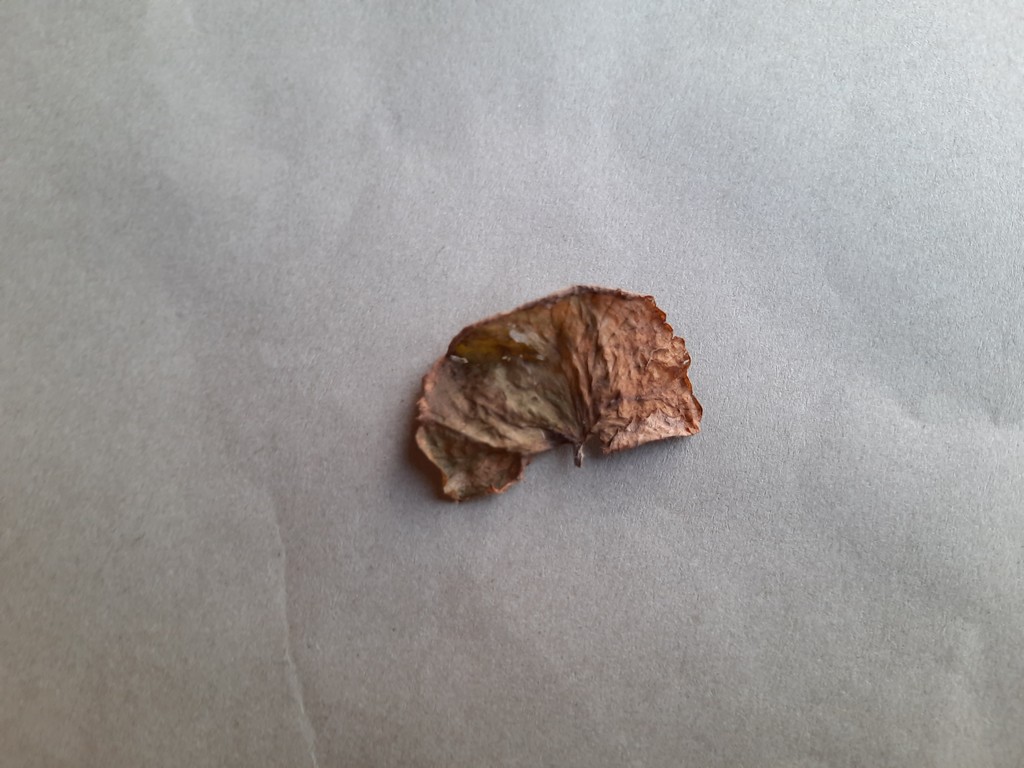
Label: Dried